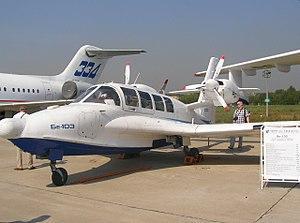
Le Beriev Be-103 est un hydravion russe réalisé par la société Beriev.